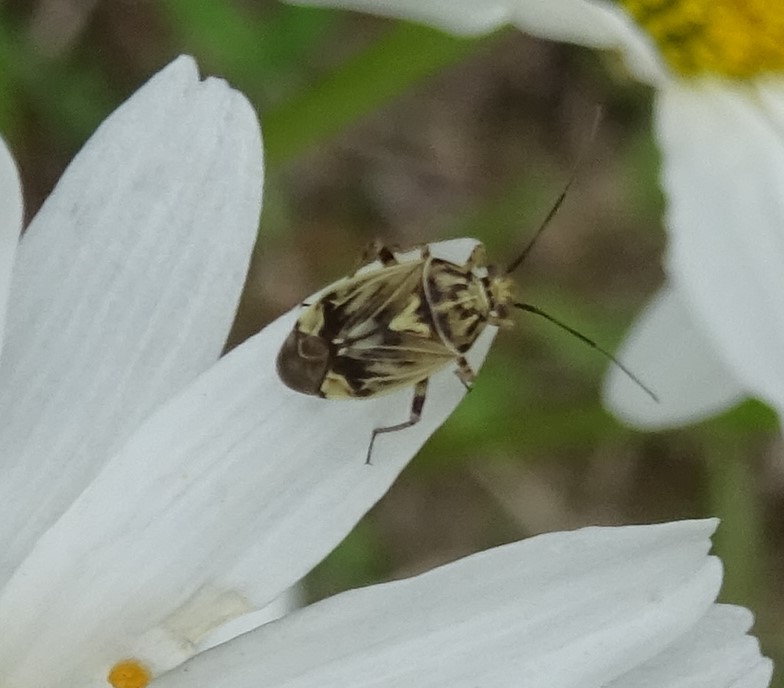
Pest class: lygus_bug